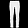
Label: Trouser